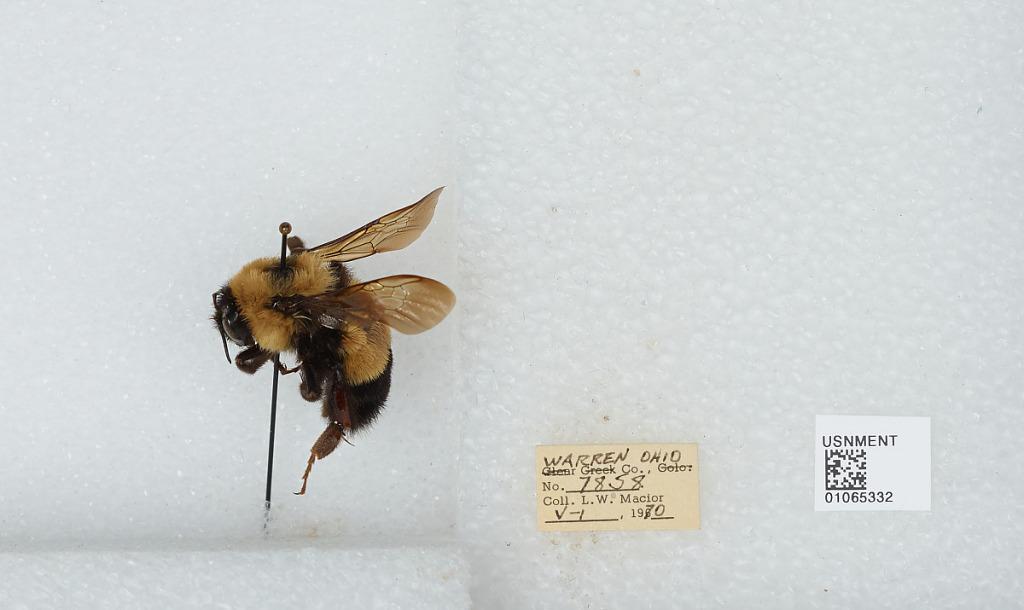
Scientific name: Bombus (Bombus) affinis Cresson
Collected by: L. Macior
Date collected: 1970-5-1
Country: United States
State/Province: Ohio
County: Warren
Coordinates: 39.4242, -84.1856